The Kallikak Family

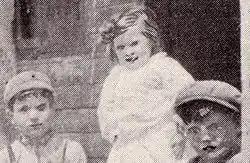
A detail of faces from the book—Stephen Jay Gould alleged that Goddard had doctored them to make them look more sinister.

Another perspective has been offered that the Kallikaks almost certainly had undiagnosed fetal alcohol syndrome. In addition to poverty and malnourishment, prenatal alcohol exposure can create craniofacial and other physical anomalies that could account for their facial features. Furthermore, prenatal alcohol exposure may also damage the central nervous system, which can result in impaired cognitive and behavioral functioning similar to that described by Goddard.